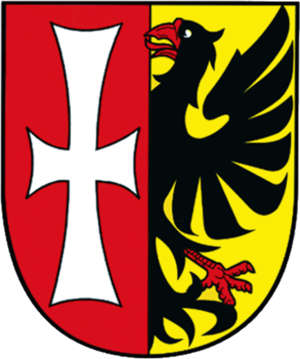
Manětín est une ville du district de Plzeň-Nord, dans la région de Plzeň, en République tchèque. Sa population s'élevait à 1 142 habitants en 2019.